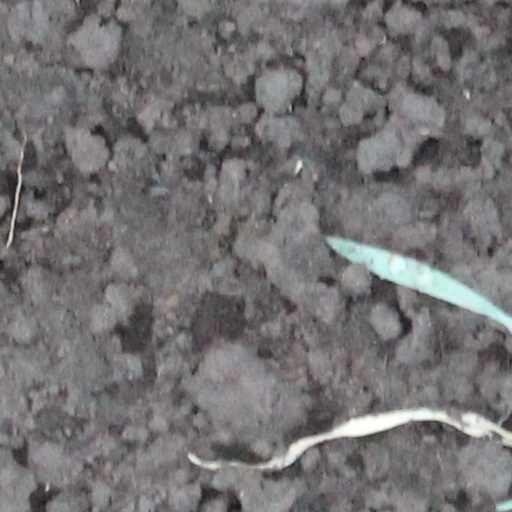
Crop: wheat